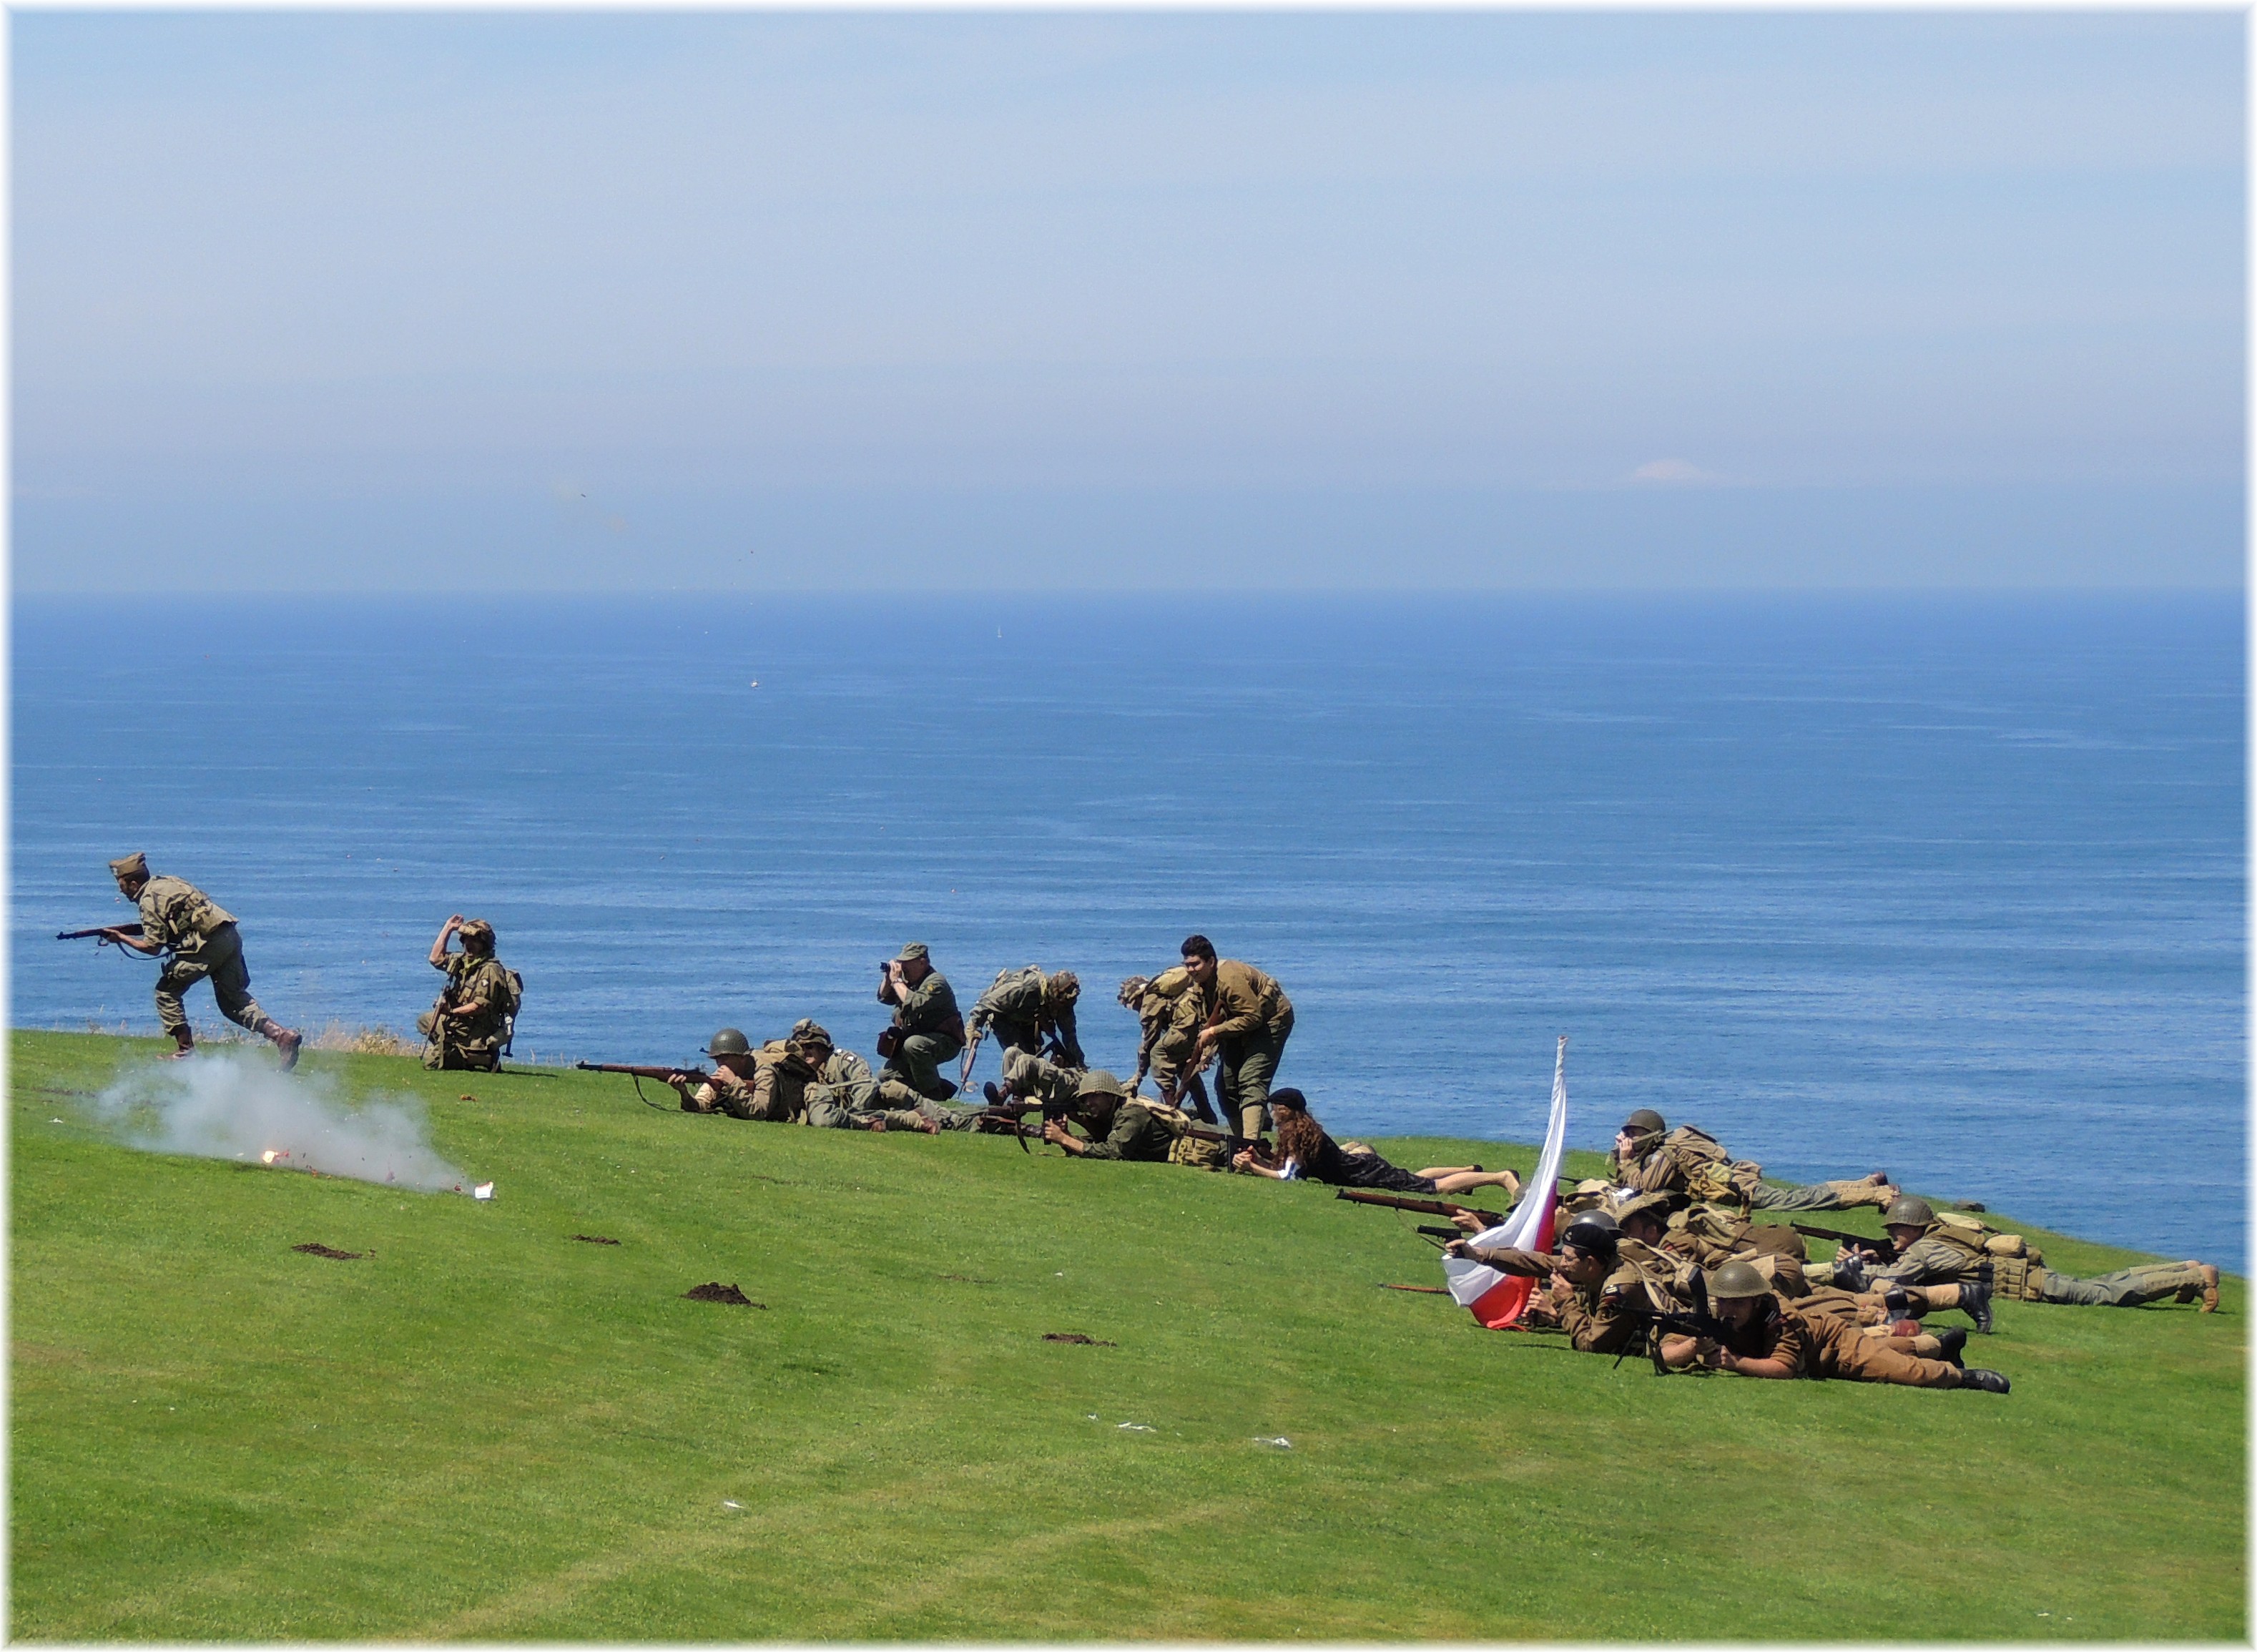
sea, coast, ocean, horizon, people, shore, vacation, cliff, europe, bay, tourism, terrain, spain, espagne, sports, europa, gente, galicia, militar, guerra, acorua, lacorua, espana, cape, corua, personas, galiza, xente, corunna, galice, montesanpedro, recreaccion, ejercito, soldados, uniformes, asalto